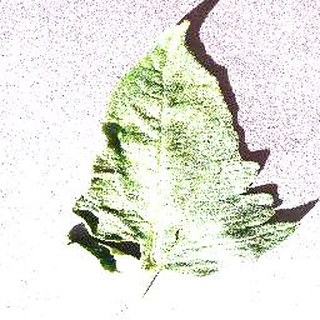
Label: healthy_tomato